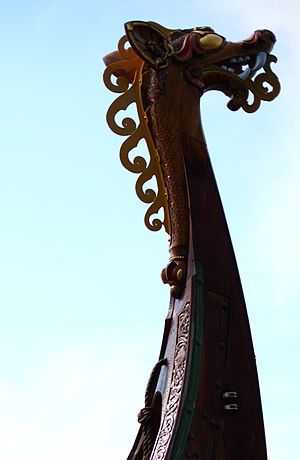
Draken Harald Hårfagre / Ekspedition til Nordamerika i 2016
Galionsfiguren på Draken Harald Hårfagre
Draken Harald Hårfagre er et stort vikingeskib, der blev bygget i Haugesund i Norge i 2012. Draken Harald Hårfagre er et krigsskib, der kombinerer langskibets sødygtighed på åbent hav med brugen af årer